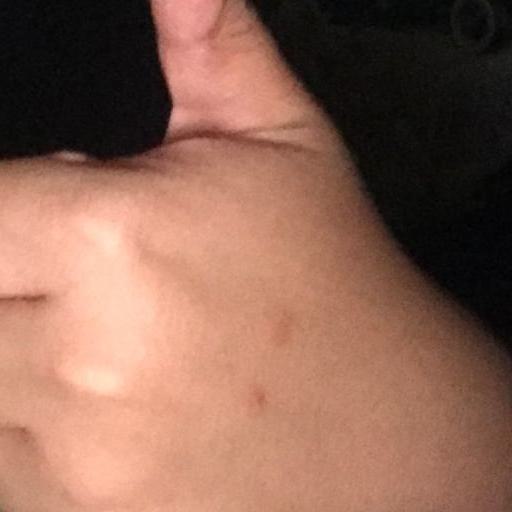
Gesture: like